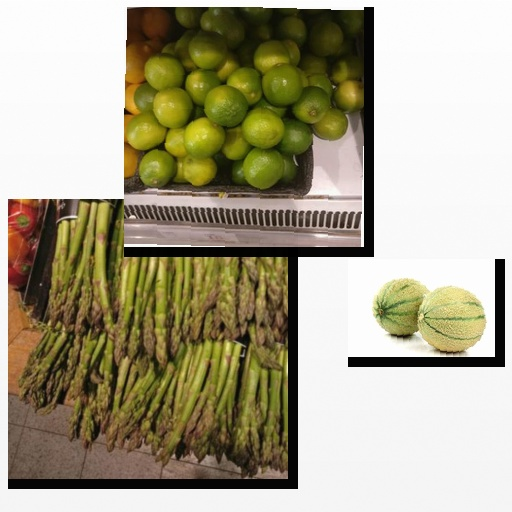
Food items: cantaloupe, lime, asparagus